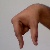
The image shows a hand gesture representing the letter 'Q' in Indian Sign Language.